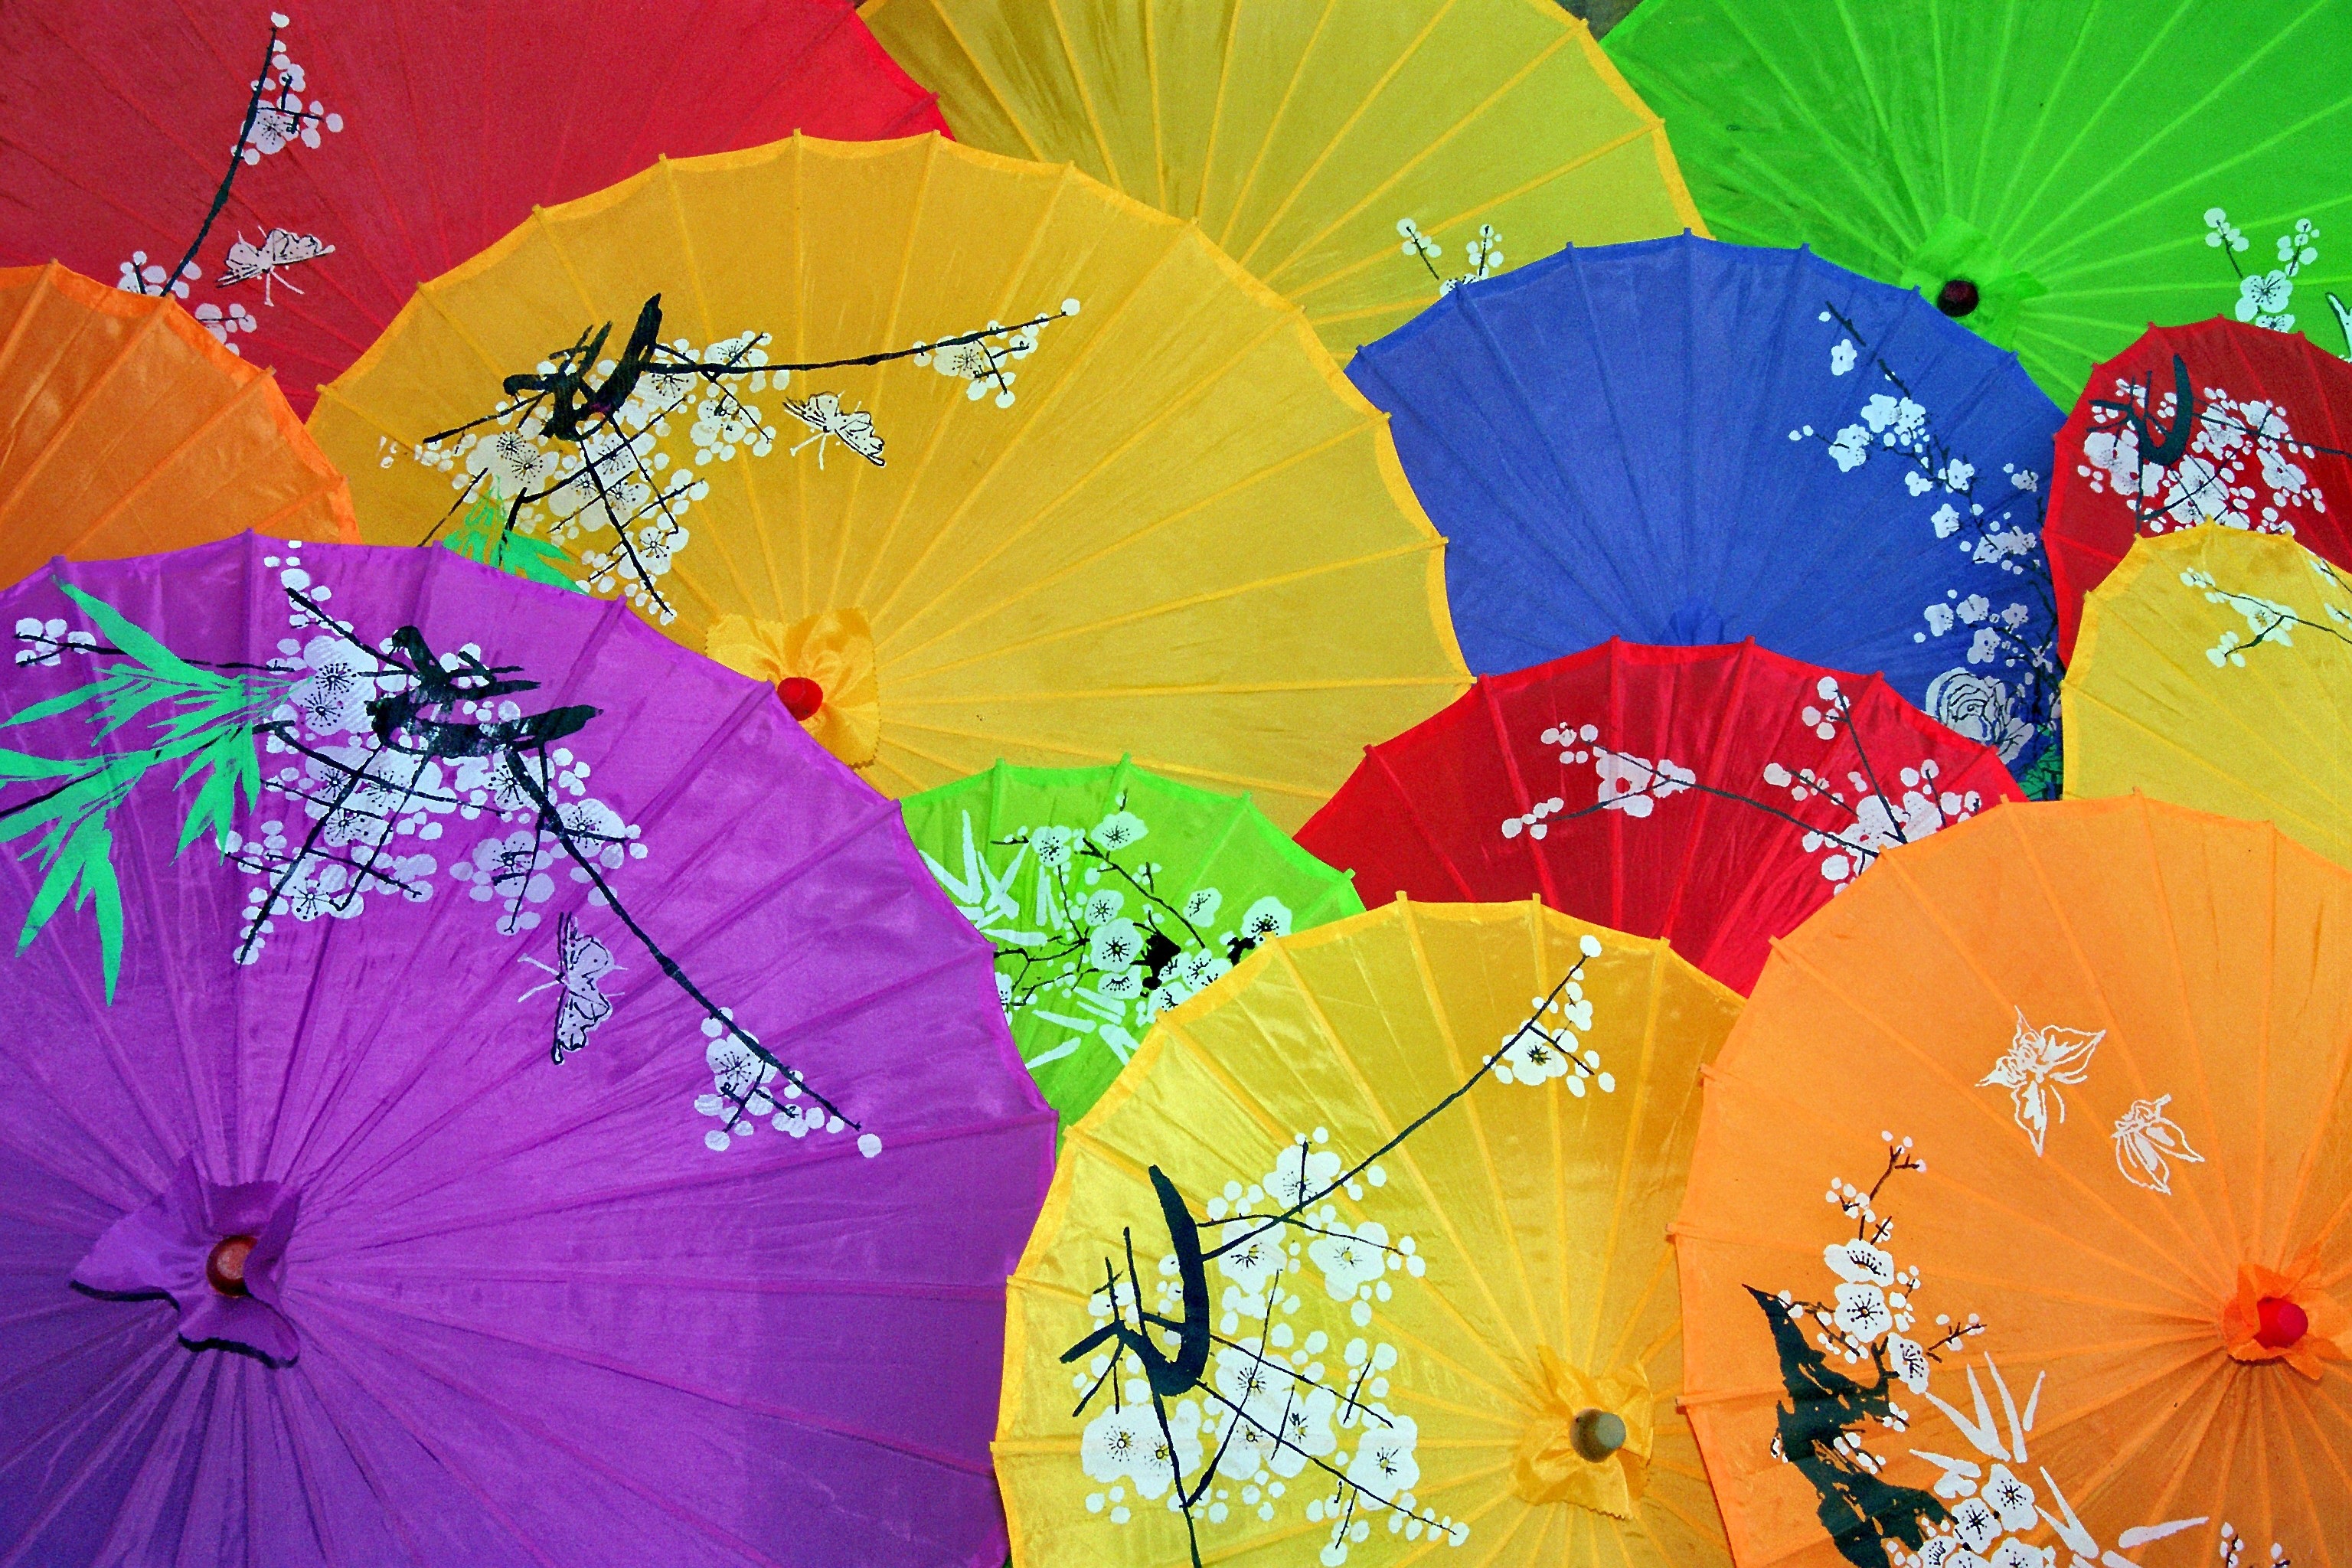
decoration, umbrella, color, asia, decorative, china, screens, paper umbrella, shade tree, asian umbrella, paper parasol, atmosphere of earth, fashion accessory